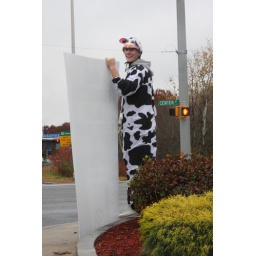
This was the guy working the street sign to bring in more free coffee takers. He was doing a great job.